Siege of Fort Pitt

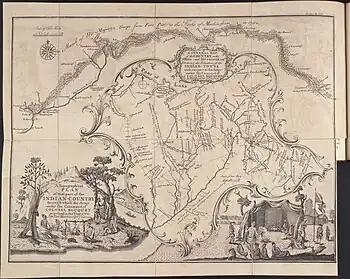
Thomas Hutchins Map of Henry Bouquet's 1764 Expedition

July 3, four Ottawa newcomers requested a parley and tried to trick the occupants of Fort Pitt into surrender, but the ruse failed. This was followed by several weeks of relative quiet, through July 18 when a large group of warriors arrived, likely from the Fort Ligonier area. McKee was informed by the Shawnee that the Indians were still hopeful of an amicable outcome, similar to agreements just made at Detroit. On July 26, a large conference headed by Ecuyer was convened with several leaders of the Ohioan tribes outside the walls of Fort Pitt. The Indian delegation, Shingas, Wingenum and Grey Eyes among them, came to the fort under a flag of truce to parley, and again requested that the British leave this place. They explained that by taking the Indian's country the British caused this war, and Tessecumme of the Delaware noted that the British were the cause of the trouble since they had broken their promises and treaties. They had come onto Indian land and built forts, despite being asked not to, so now the tribes in the area have amassed to take back their lands. He informed Ecuyer that there was still a short time remaining to leave peacefully. The Delaware and Shawnee chiefs made sure Captain Ecuyer at Fort Pitt understood the cause of the conflict. Turtleheart told him, "You marched your armies into our country, and built forts here, though we told you, again and again, that we wished you to move, this land is ours, and not yours." The Delaware also let it be known, "that all the country was theirs; that they had been cheated out of it, and that they would carry on the war till they burnt Philadelphia". The British refused to leave, claiming that this was their home now. They bluffed that they could hold out for three years, and bragged that several large armies were coming to their aid. This "very much enraged" the Indian delegation, Trent wrote, "White Eyes and Wingenum seemed to be very much irritated and would not shake hands with our people at parting." On July 28, the siege began in earnest and continued for several days. Seven of the fort garrison were wounded, at least one mortally; Ecuyer was wounded in the leg by an arrow.